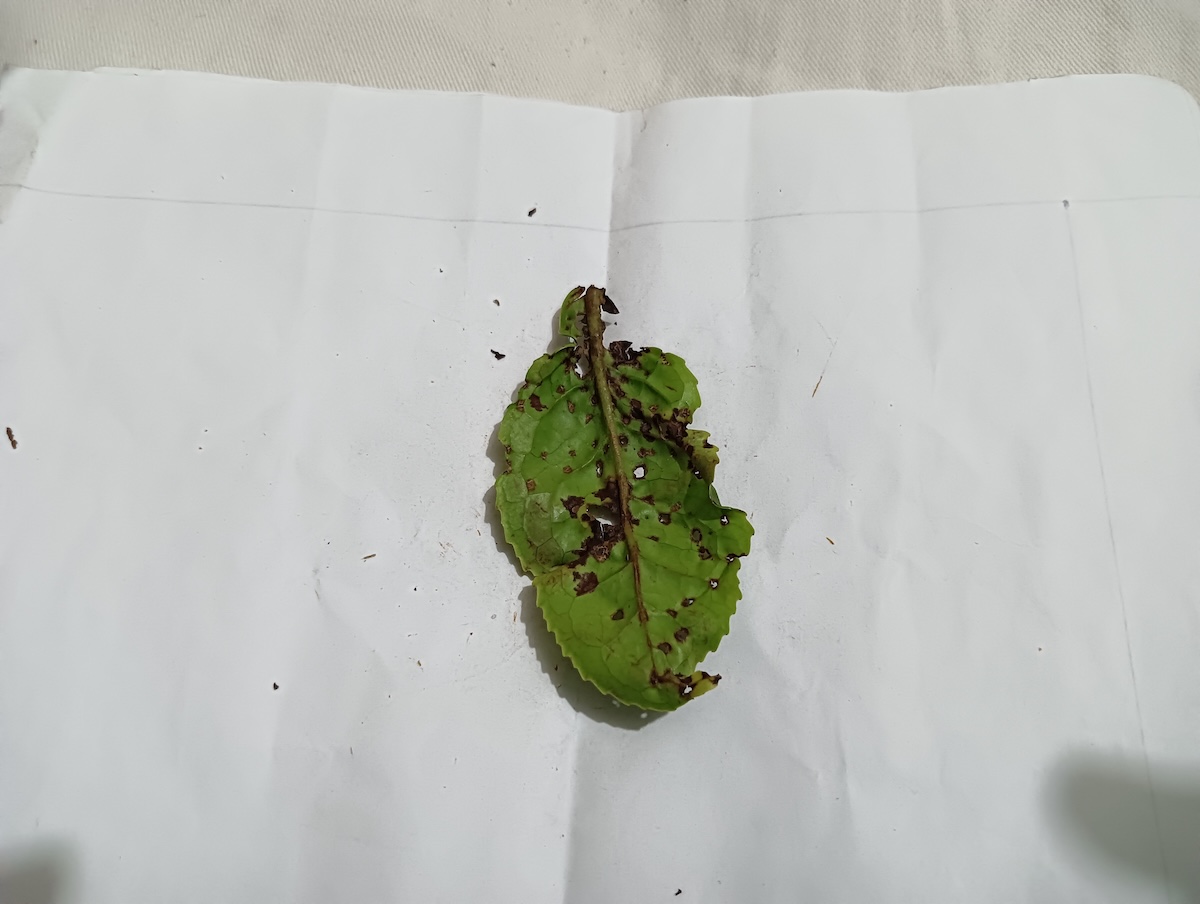
Label: Green mirid bug